Nikki Yanofsky

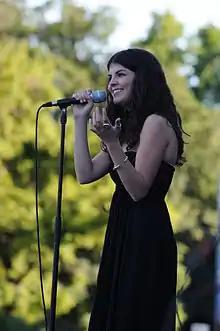
Yanofsky performing in Vienna in 2010

Nicole Rachel "Nikki" Yanofsky (born February 8, 1994) is a Canadian jazz-pop singer from Montreal, Quebec. She sang the CTV Olympic broadcast theme song, "I Believe", which was also the theme song of the 2010 Winter Olympic Games. She also performed at the opening and closing ceremonies for the Olympics and at the opening ceremony of the 2010 Winter Paralympic Games. She has released four studio albums to date, including "Nikki" in 2010, "Little Secret" in 2014, "Turn Down the Sound" in 2020, and "Nikki By Starlight" in 2022.